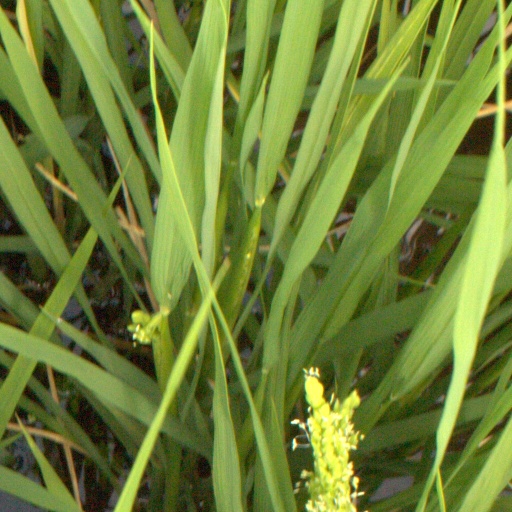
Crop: rice